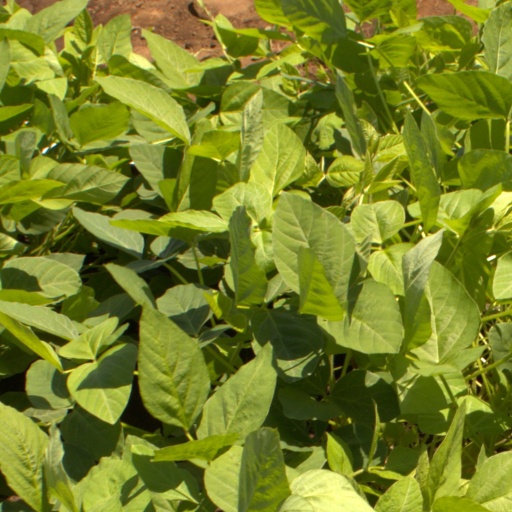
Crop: soybean